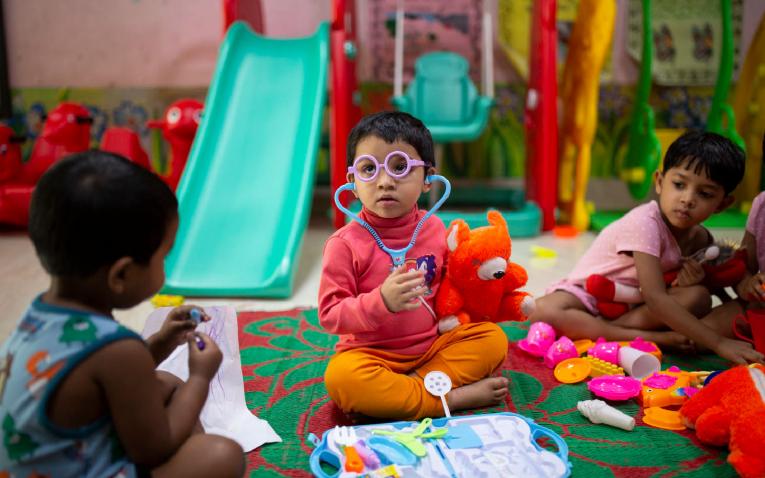
Nataal bii, ay gone yu ndaw la. Ñoo ngi toog yor seeni fowukaay di fo. Am ku ci yor lu mel ni loolu doktoor yi di yor def ko ci nopp ya, takk ay verres.